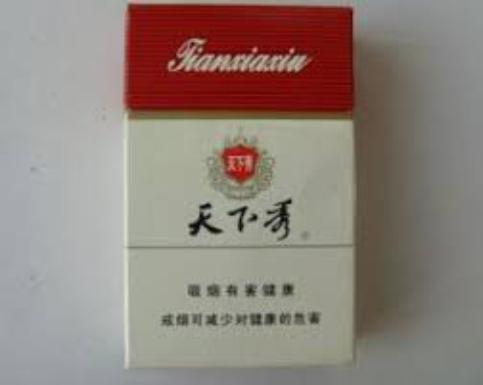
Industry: Necessities